Jamie Walker (baseball)

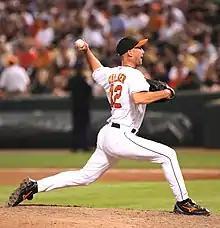
Walker with the Baltimore Orioles

James Ross Walker (born July 1, 1971) is an American former Major League Baseball relief pitcher. He previously pitched for the Kansas City Royals, Detroit Tigers, and Baltimore Orioles.